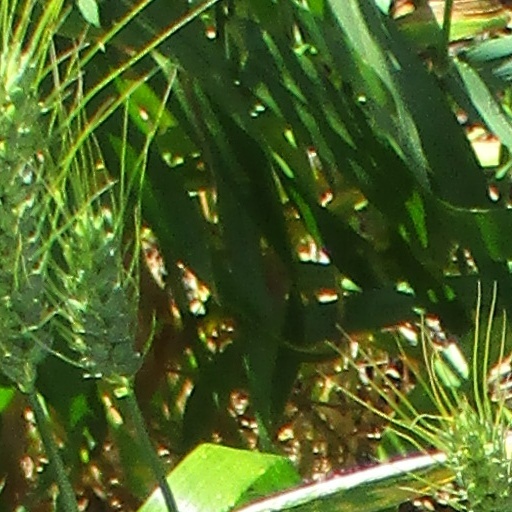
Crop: wheat